Mangifera foetida

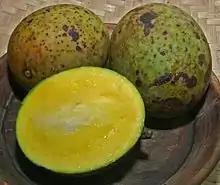
"Mangifera foetida" from Bogor, West Java, Indonesia

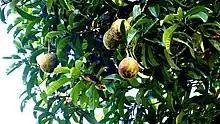
"Mangifera foetida" in Malaysia

Bachang trees take 6-8 years from planting time to harvest. Propagation is primarily by seed, though budding is also possible.